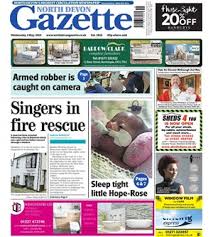
Label: paper